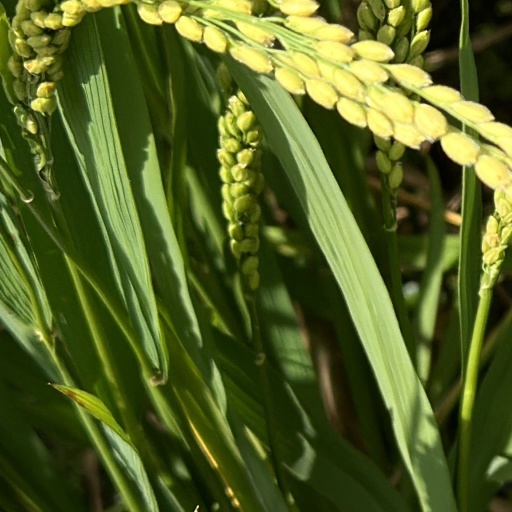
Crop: rice